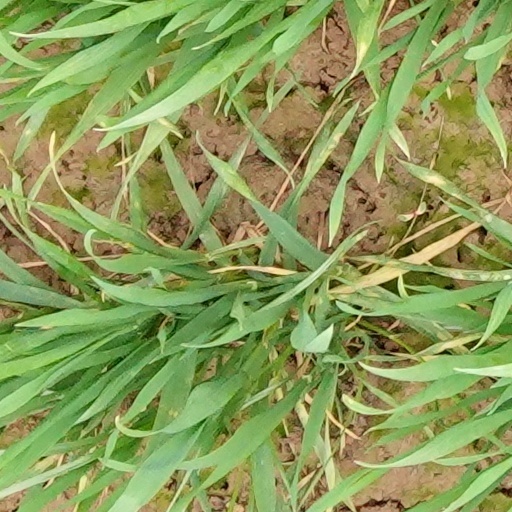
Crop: wheat